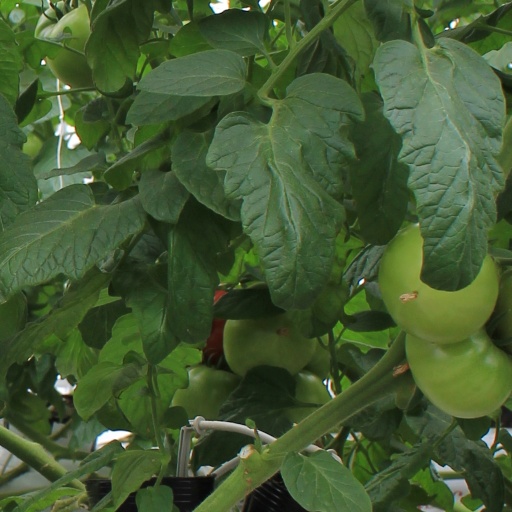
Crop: tomato